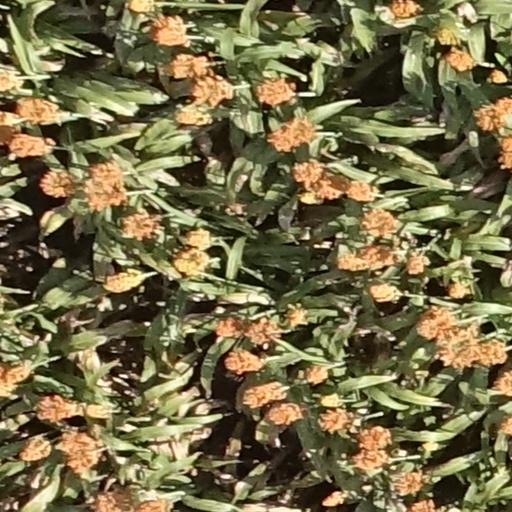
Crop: sorghum